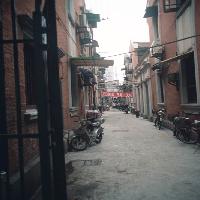
Weather: cloudy or overcast